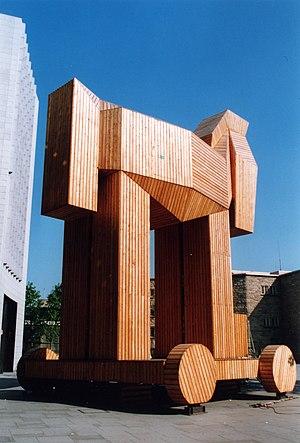
Dans la mythologie grecque, l'épisode du cheval de Troie est un événement décisif de la guerre de Troie.